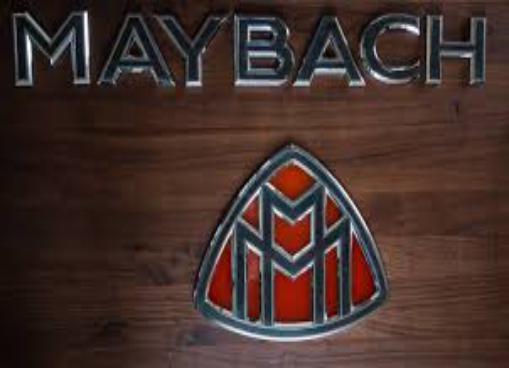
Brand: maybach-2
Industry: Transportation